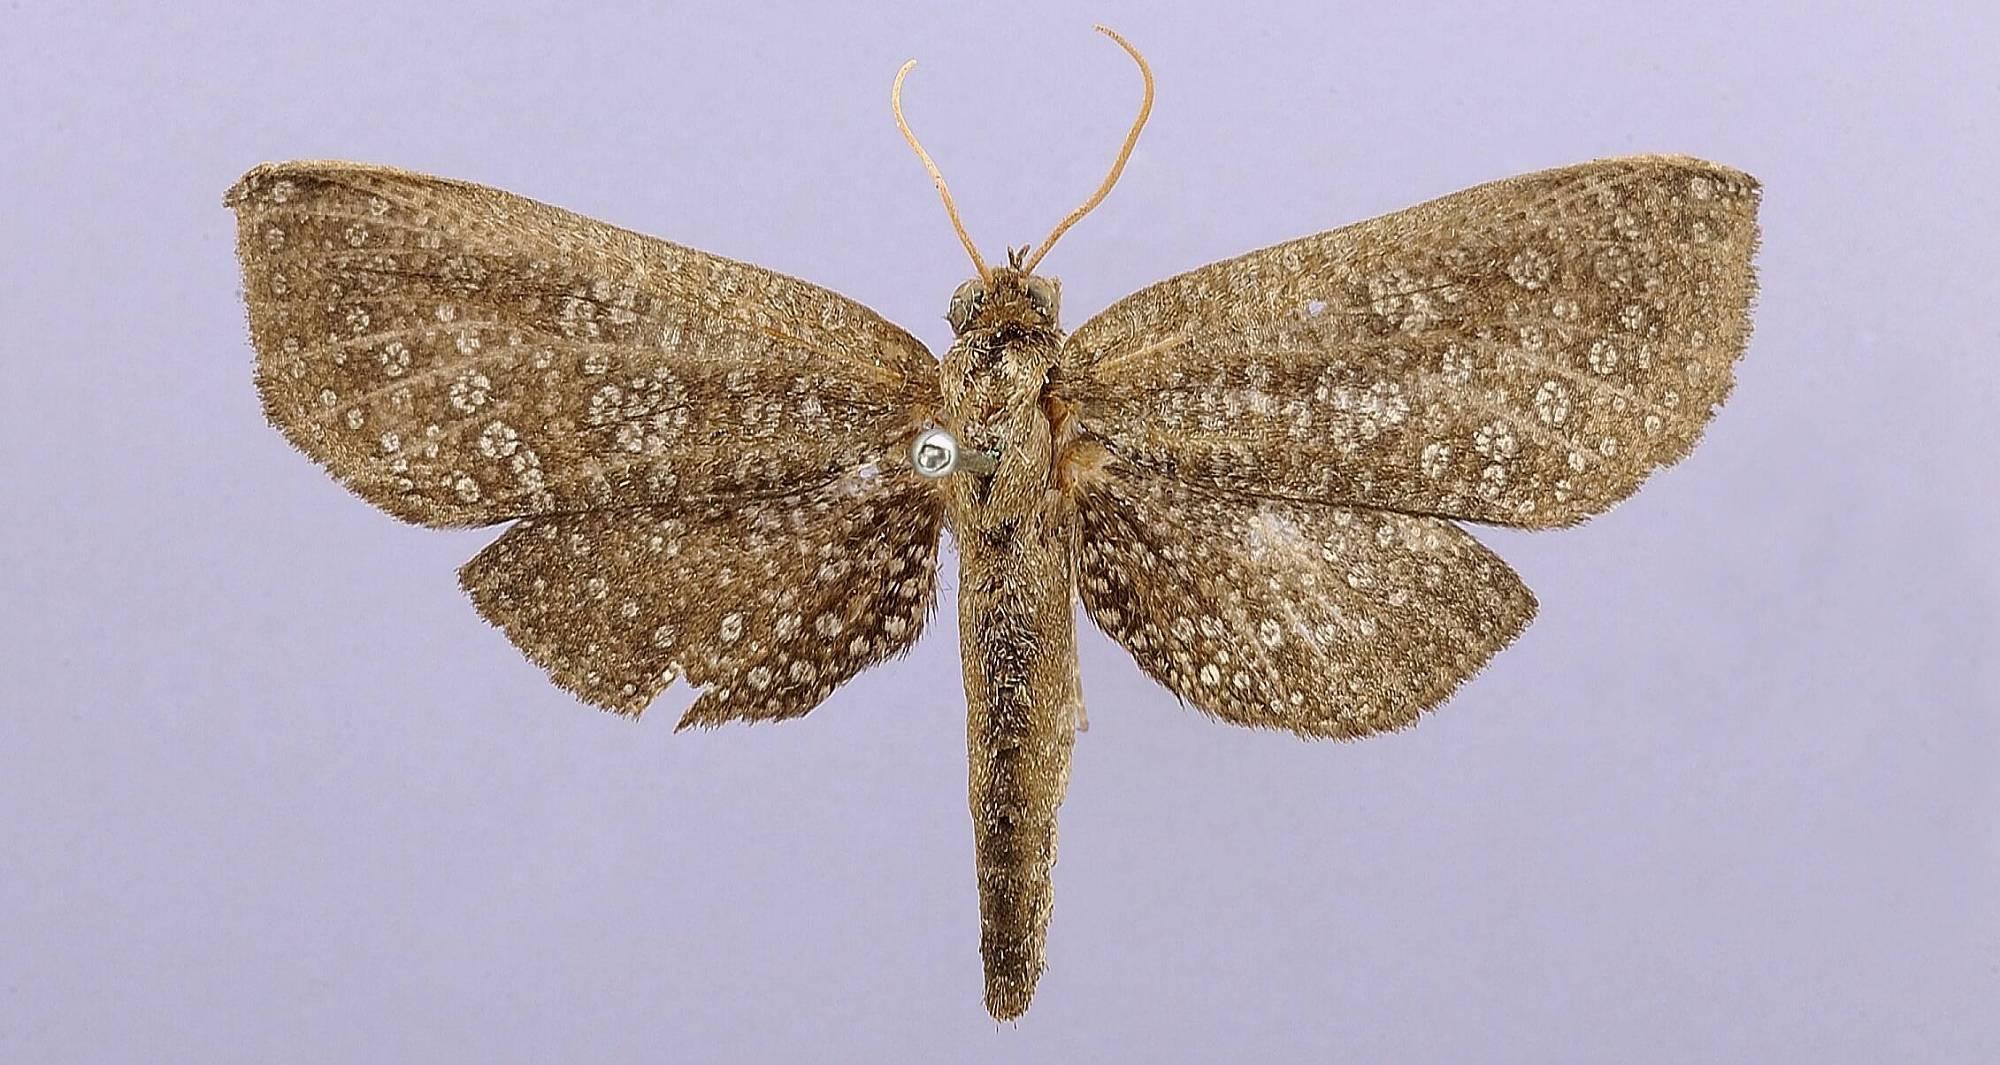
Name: Betousa stellata
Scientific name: Betousa stellata Schaus
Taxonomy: Animalia, Arthropoda, Insecta, Lepidoptera, Thyrididae
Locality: Sixola [Sixaola] River, Limon, Costa Rica